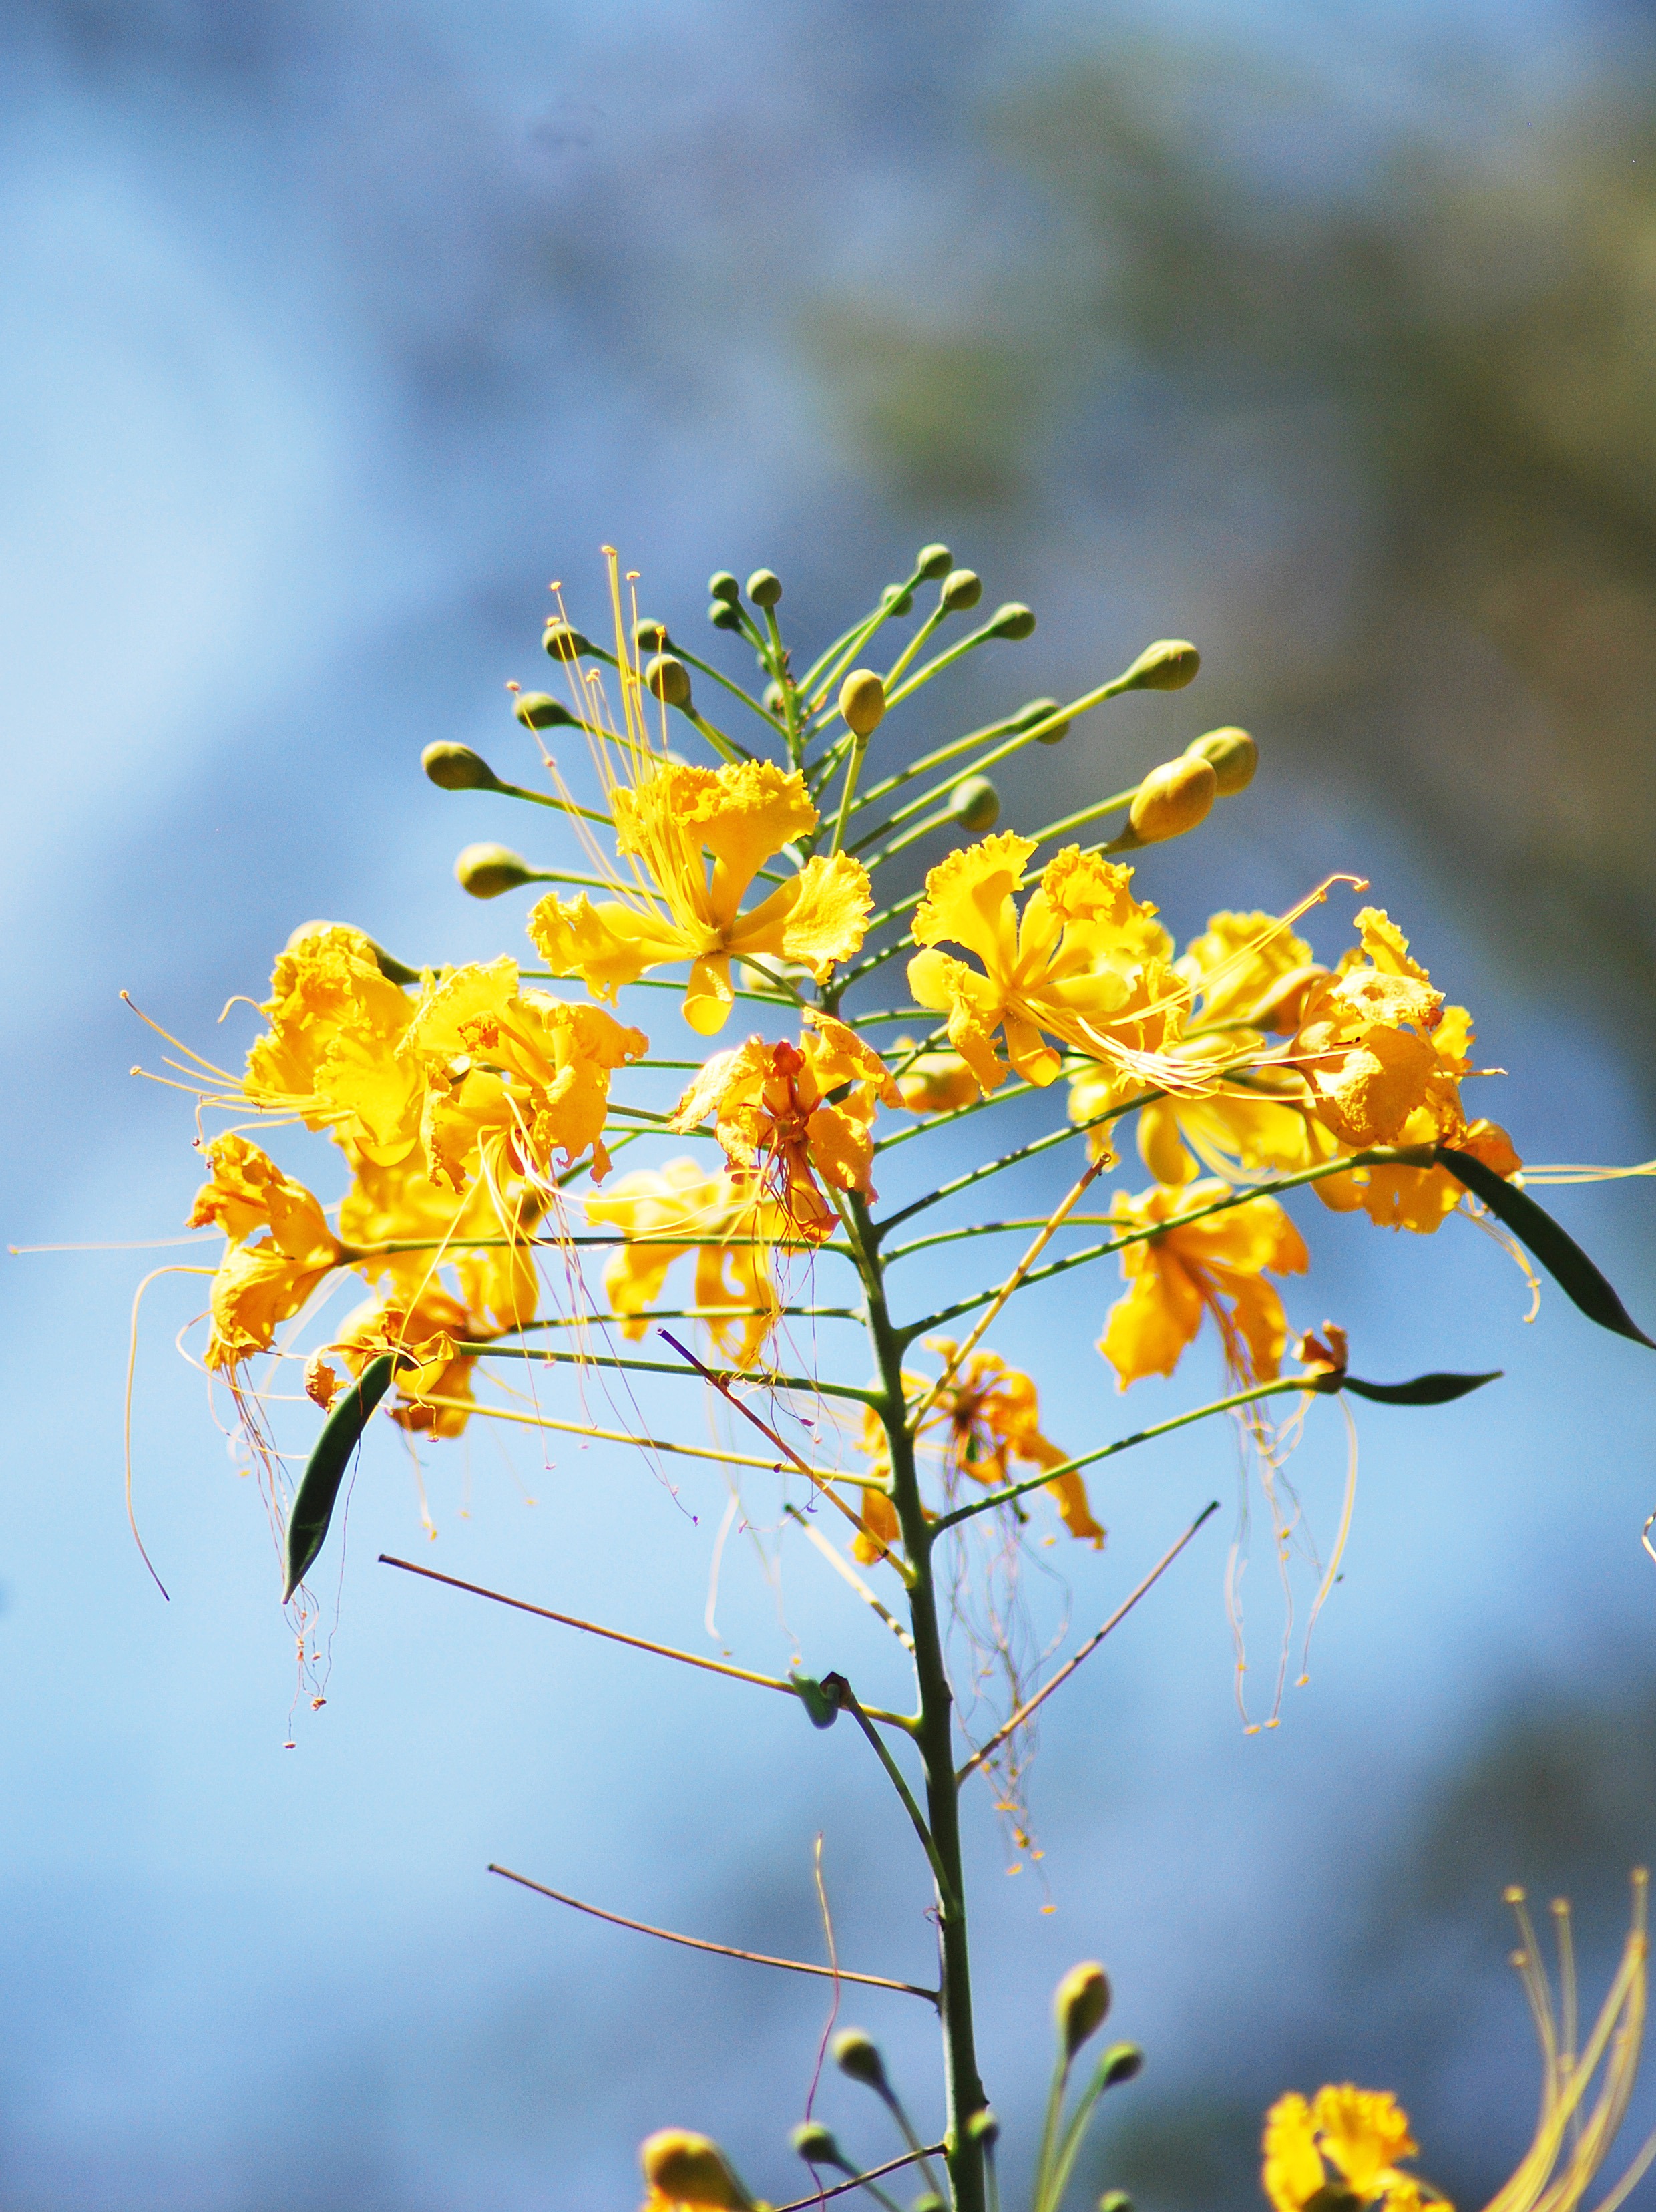
tree, nature, branch, blossom, plant, meadow, stem, sunlight, leaf, flower, petal, bloom, floral, environment, pollen, herb, natural, autumn, botany, yellow, agriculture, flora, season, botanical, wildflower, outdoors, vegetation, shrub, horticulture, organic, macro photography, flowering plant, woody plant, land plant